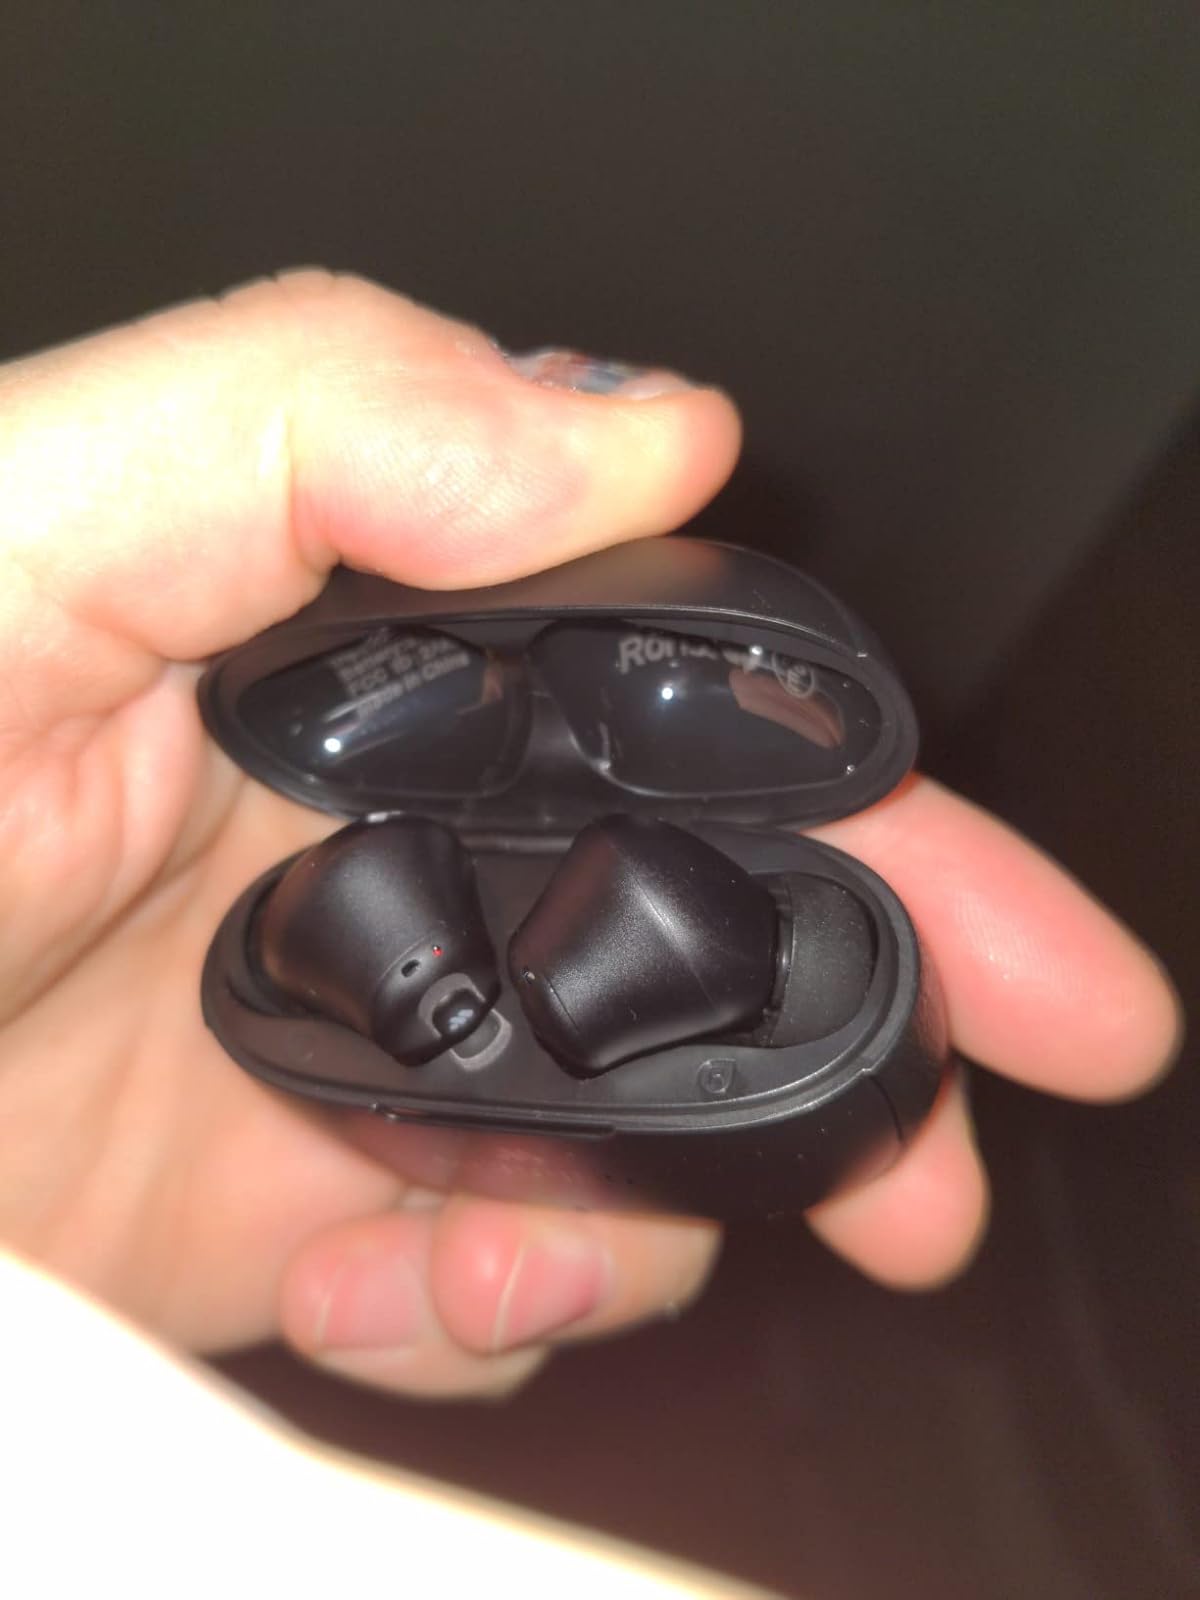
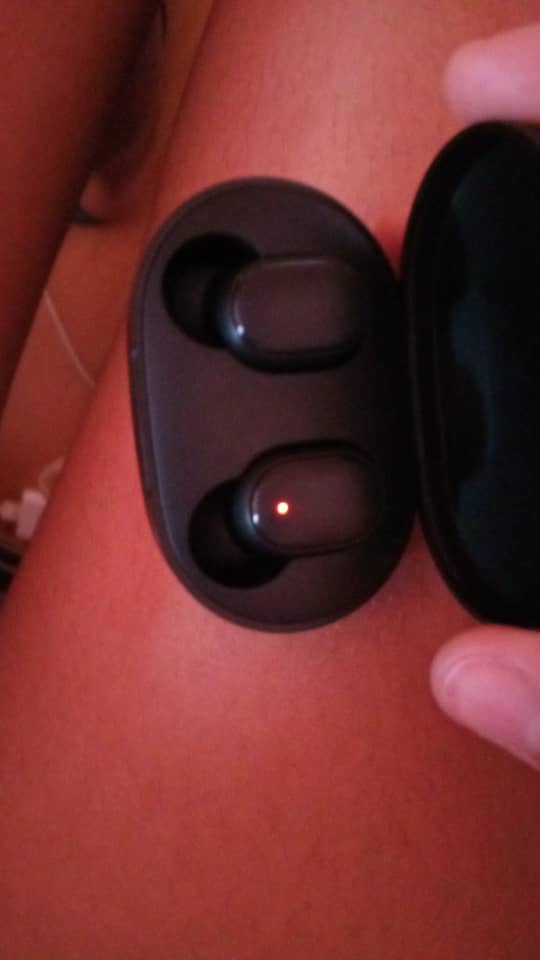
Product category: earbuds
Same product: no